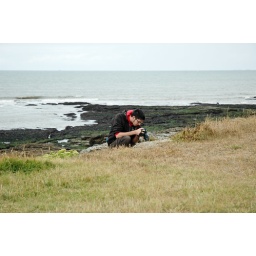
Ant field trip in France, west coast (44)